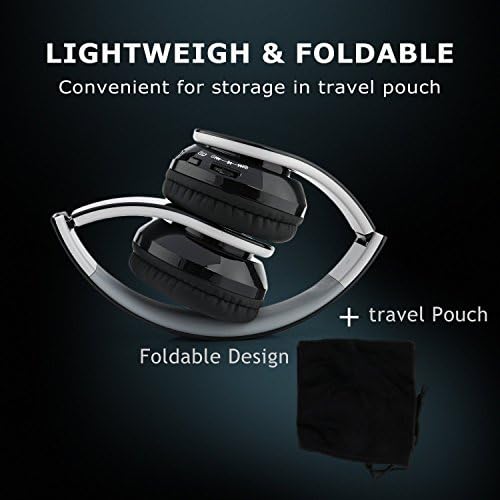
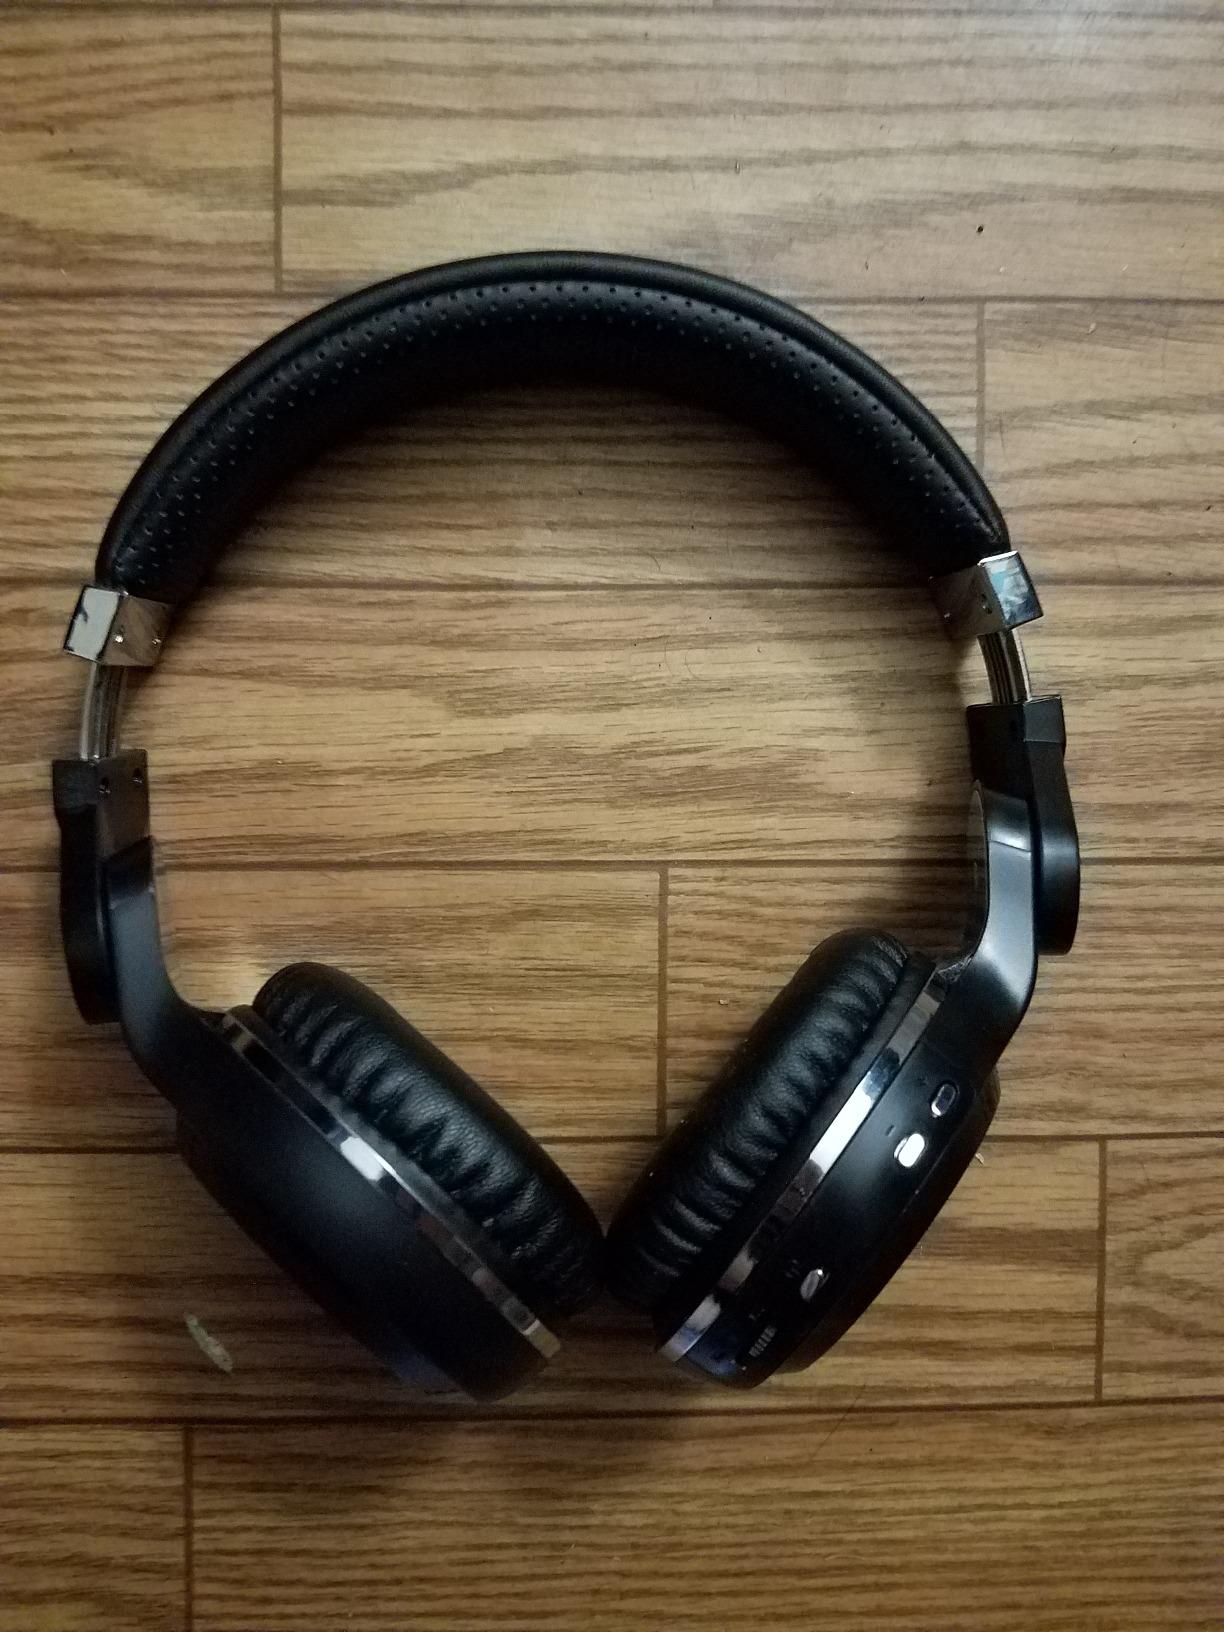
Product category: headphones
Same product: no